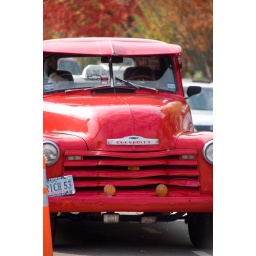
It wasn't until I was looking through photos when I got home that I noticed the teddy bear in the passenger seat.